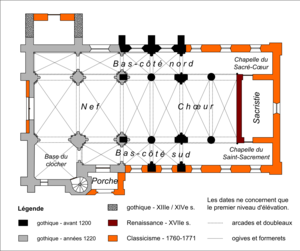
L'église Sainte-Geneviève de Gouvieux est une église catholique paroissiale située à Gouvieux, commune de l'Oise. Derrière sa façade de style classique et ses murs en grande partie repris au XVIIIᵉ siècle, se cache un édifice de style gothique primitif huit fois centenaire. À l'intérieur, les remaniements et réparations successifs ne sont pratiquement visibles qu'au niveau de l'étage des fenêtres hautes et dans les dernières travées des bas-côtés ; ils s'expliquent par l'instabilité du terrain et l'insuffisance des fondations qui ont occasionné des désordres de structure. Les voûtes d'ogives d'origine ont disparu depuis longtemps et ont été remplacées par de fausses voûtes en bois et plâtre en 1861. Les quatre travées orientales ont été édifiées à la fin du XIIᵉ siècle et sont influencées par la cathédrale Notre-Dame de Paris et le chœur de Saint-Leu-d'Esserent. Les deux premières travées remontent aux années 1220 et appartiennent au courant architectural initié par les cathédrales de Soissons et de Chartres. Dans son ensemble, l'église Sainte-Geneviève demeure un édifice intéressant qui est tout à fait représentatif de l'architecture religieuse d'Île-de-France à son époque.